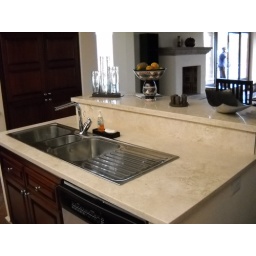
A view of the kitchen sink and fireplace in the background.